Associação Portuguesa de Desportos

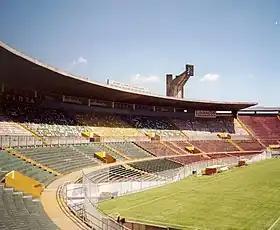
A view of Estádio do Canindé, the home of Portuguesa

Portuguesa's stadium is the Estádio do Canindé, built in 1956, with a maximum capacity of 27,500. Following current FIFA safety rules, the maximum capacity is 25,470 people.